Jean Makoun

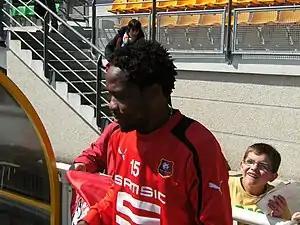
Makoun prepare to do training at Marville stadium.

On 25 August 2012, it was announced that Makoun is to go on loan to French side Rennes for the rest of the 2012–13 season. It came after when new Aston Villa manager Paul Lambert made it clear that Makoun is not part of his plans for the upcoming season.